Marina Abramović

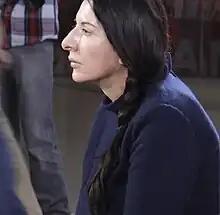
At the Museum of Modern Art, New York, 2010

"Cleaning the Mirror" consisted of five monitors playing footage in which Abramović scrubs a grimy human skeleton in her lap. She vigorously brushes the different parts of the skeleton with soapy water. Each monitor is dedicated to one part of the skeleton: the head, the pelvis, the ribs, the hands, and the feet. Each video is filmed with its own sound, creating an overlap. As the skeleton becomes cleaner, Abramović becomes covered in the grayish dirt that was once covering the skeleton. This three-hour performance is filled with metaphors of the Tibetan death rites that prepare disciples to become one with their own mortality. The piece was composed of three parts. "Cleaning the Mirror" #1, lasting three hours, was performed at the Museum of Modern Art. "Cleaning the Mirror" #2 lasts 90 minutes and was performed at Oxford University. "Cleaning the Mirror" #3 was performed at Pitt Rivers Museum over five hours.